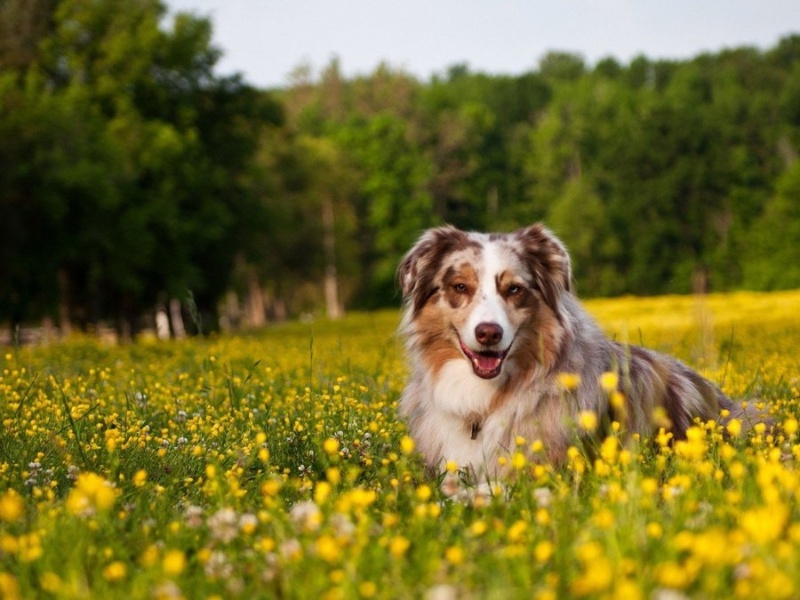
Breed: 245-n000098-Australian_Shepherd